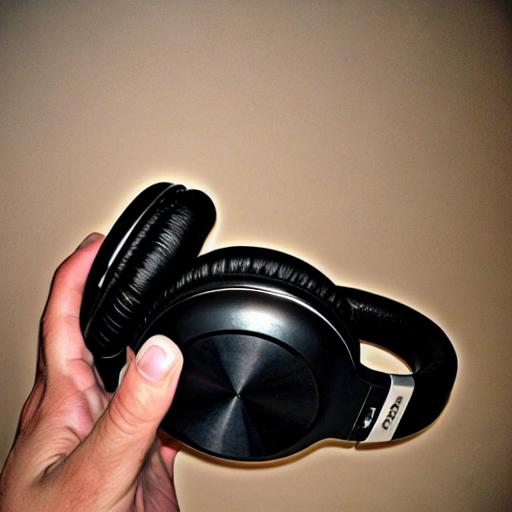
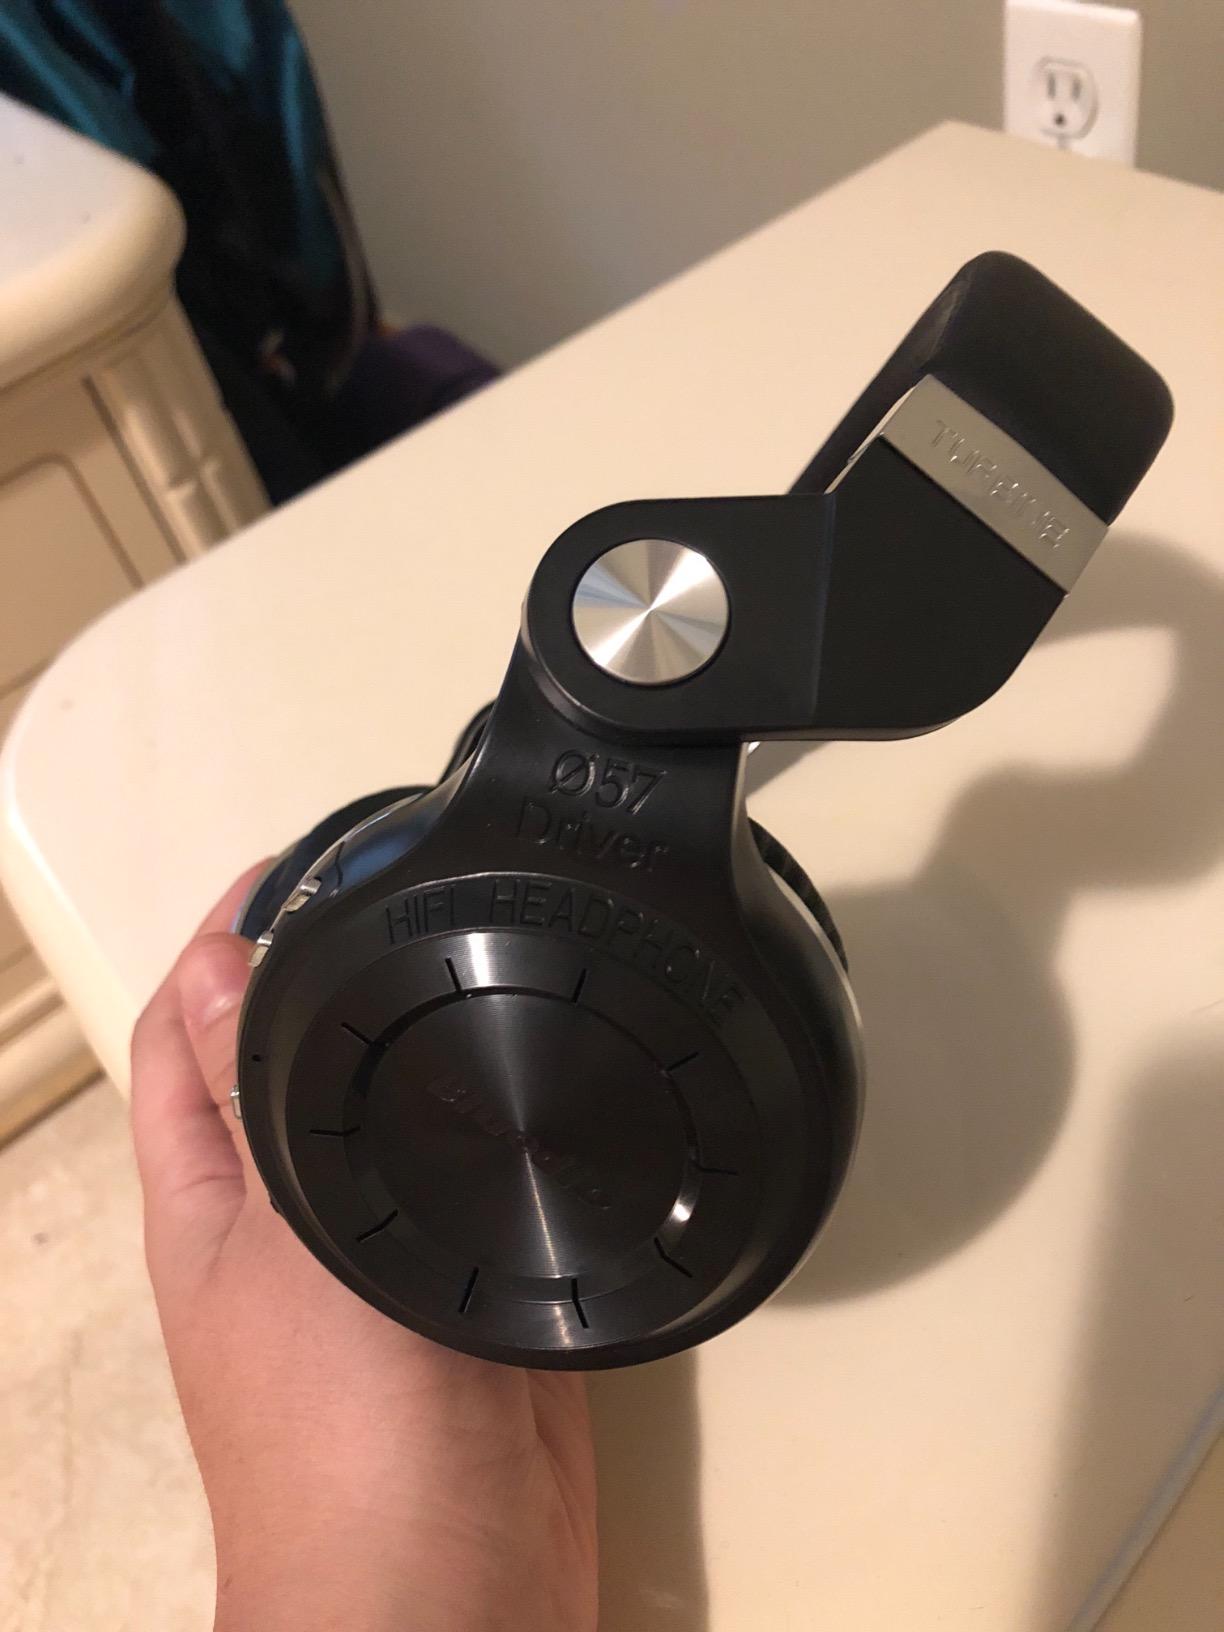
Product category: headphones
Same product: no